Pieter van Coninxloo

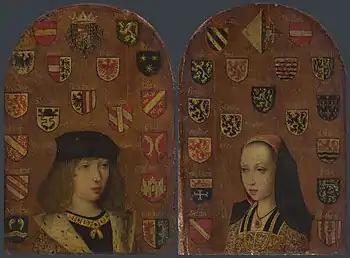
"Philip the Handsome and Margaret of Austria", . Diptych, Oil on oak panels, each 23.8cm x 16.5cm. National Gallery, London.

Pieter van Coninxloo (c. 1460–1513) was an Early Netherlandish painter first documented as active in Brussels from 1479. Little is known of his life apart from his appearance in records of 1479, 1503 and 1513, in the archives of Margaret of Austria when he is mentioned in relation to the commission of portraits. He came from a family of artists; at least six generations were painters. His brother was Jan van Coninxloo.